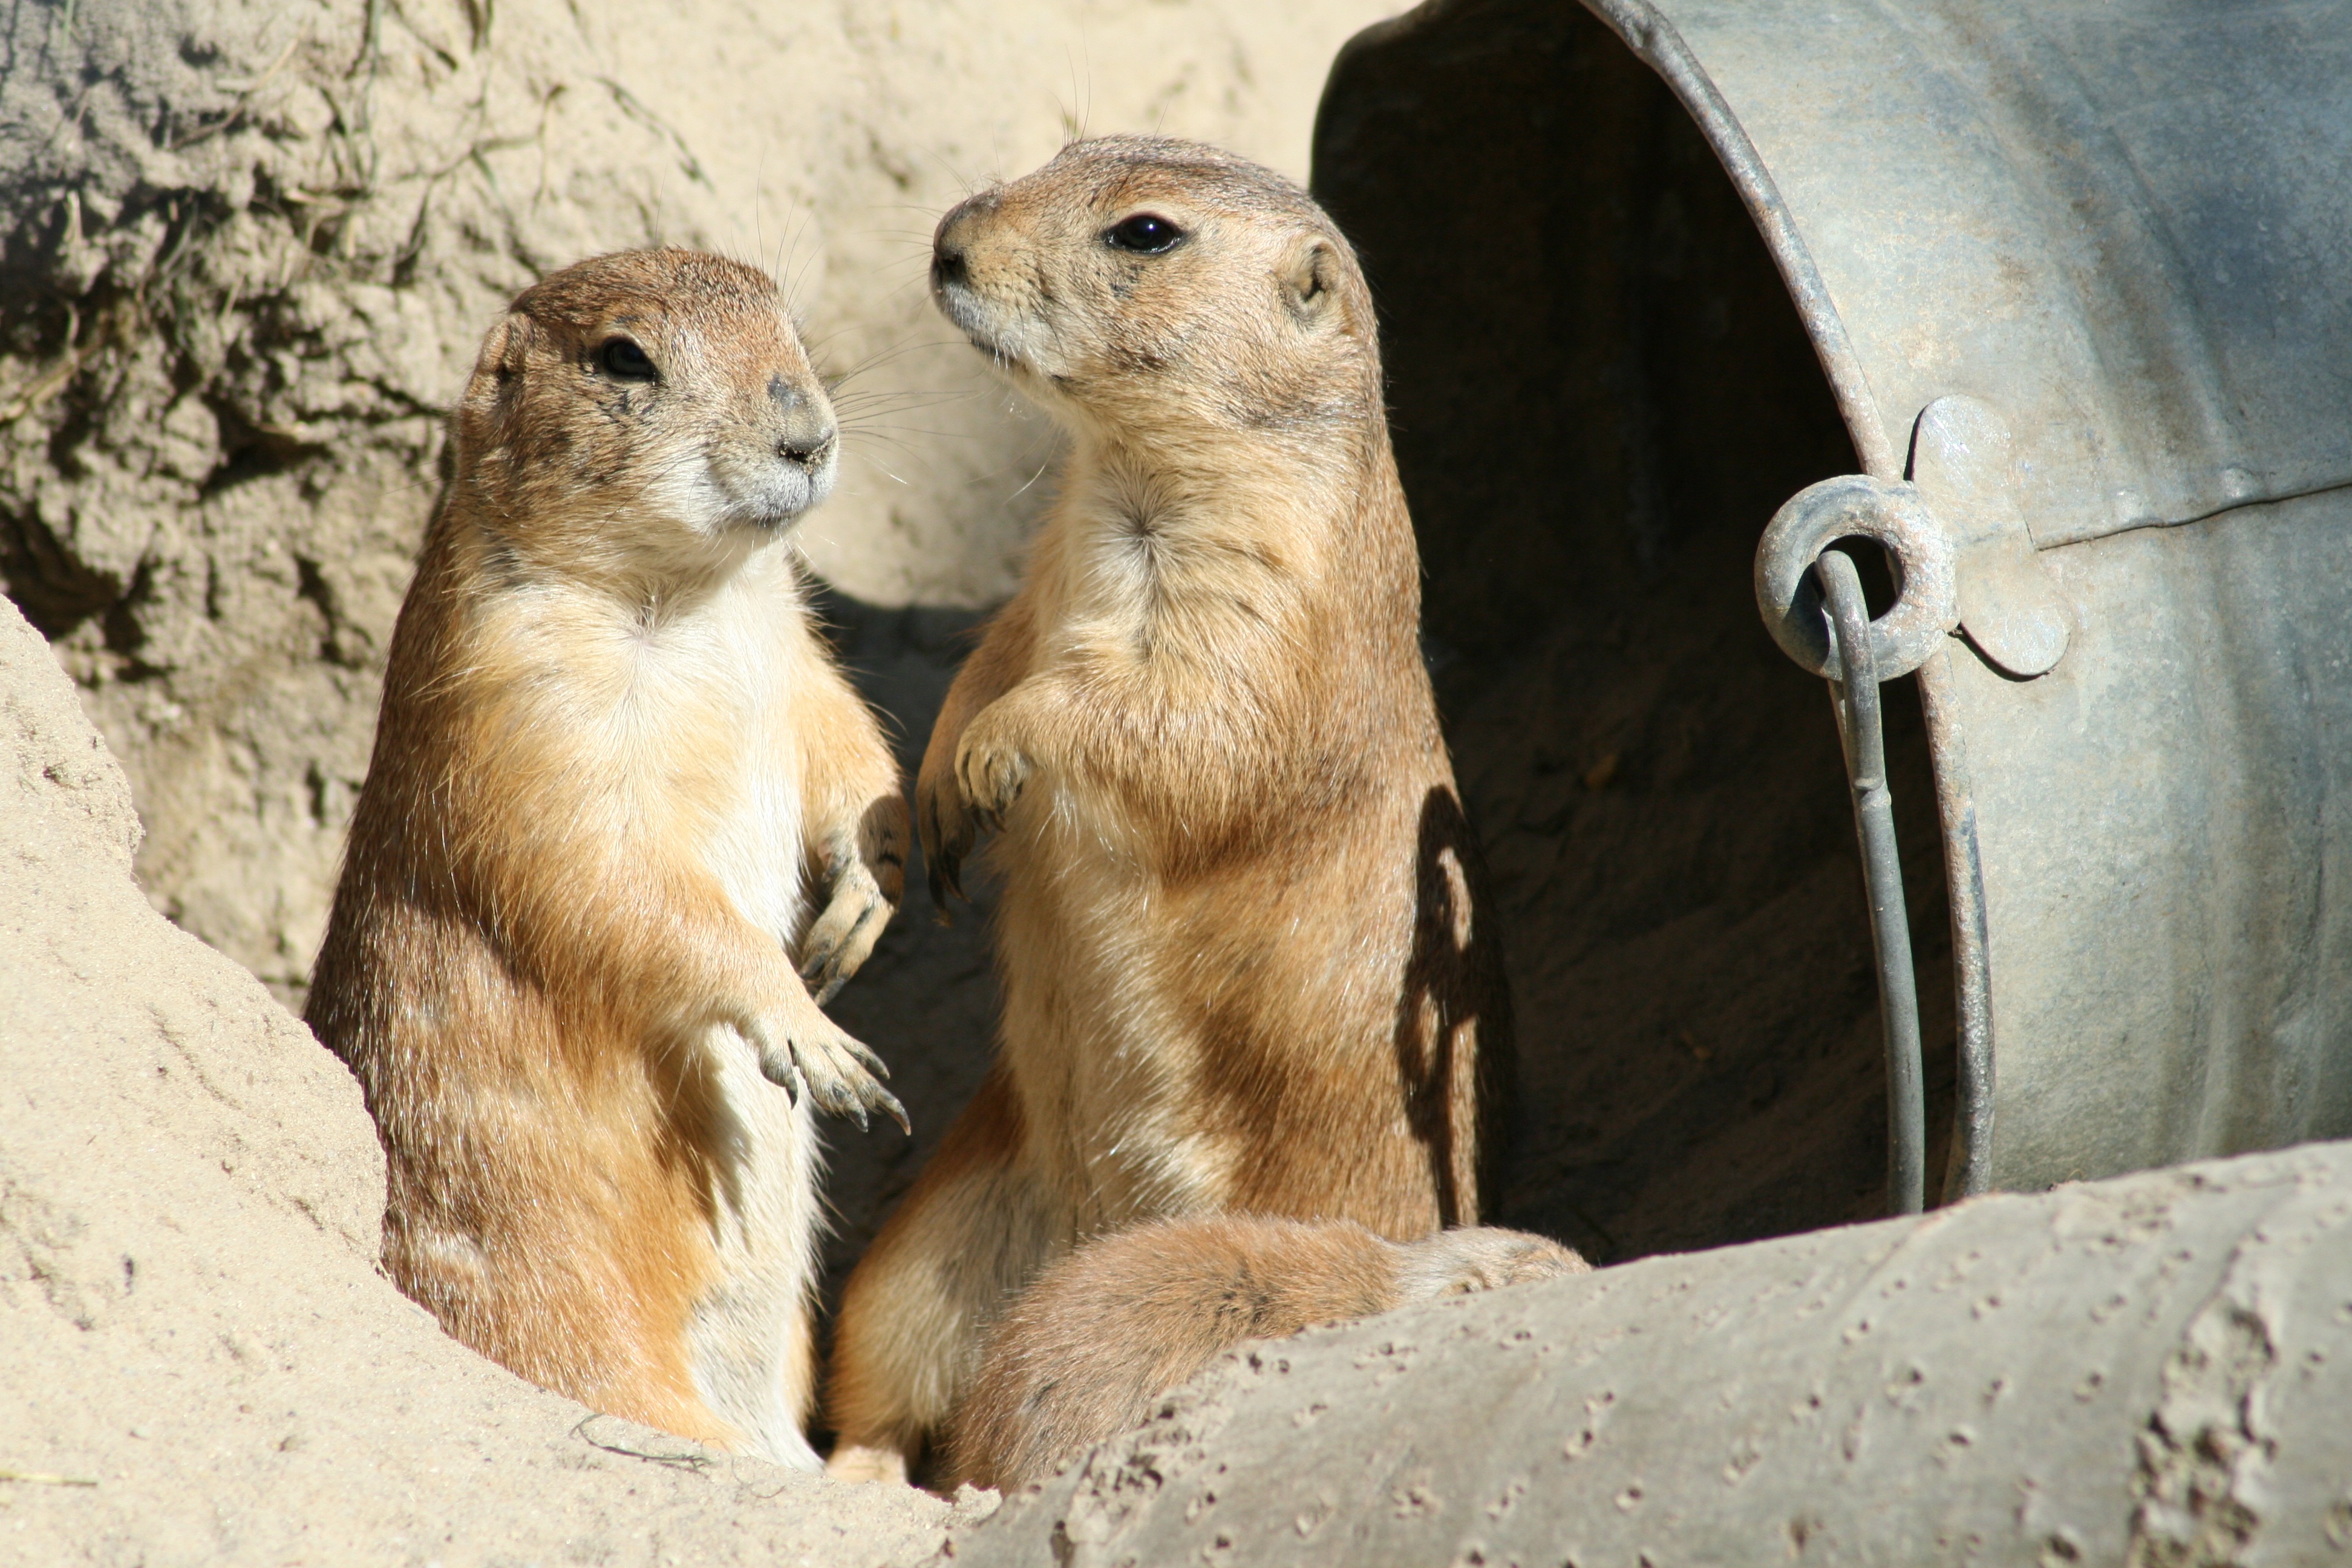
nature, animal, wildlife, zoo, small, mammal, squirrel, rodent, fauna, rodents, vertebrate, meerkat, animal world, prairie dog, gerbil